Mick Jones (Foreigner guitarist)

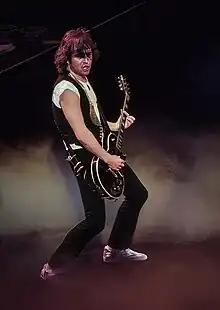
Mick Jones performing with Foreigner on 25 November 1979

Jones is married to socialite/writer/jewelry designer Ann Dexter-Jones, mother of Mark, Samantha and Charlotte Ronson. He and Dexter-Jones have two children, Annabelle Dexter-Jones and Alexander Dexter-Jones. Married for nearly 25 years (1983–2007), they divorced in 2007. In March 2017, the couple remarried. Jones also has two sons, Roman Jones and Christopher Jones, from previous relationships.